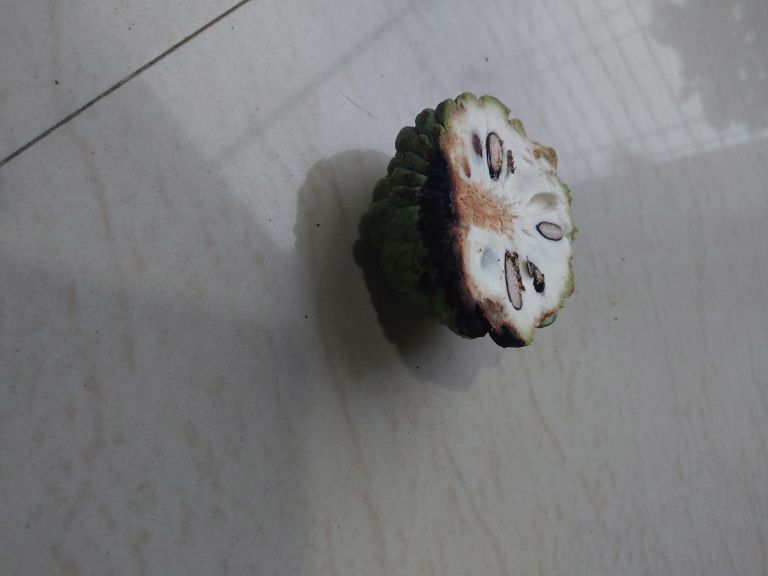
Disease label: Diplodia Rot